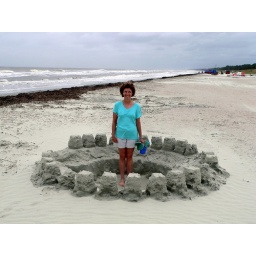
Sherri in the sand castle